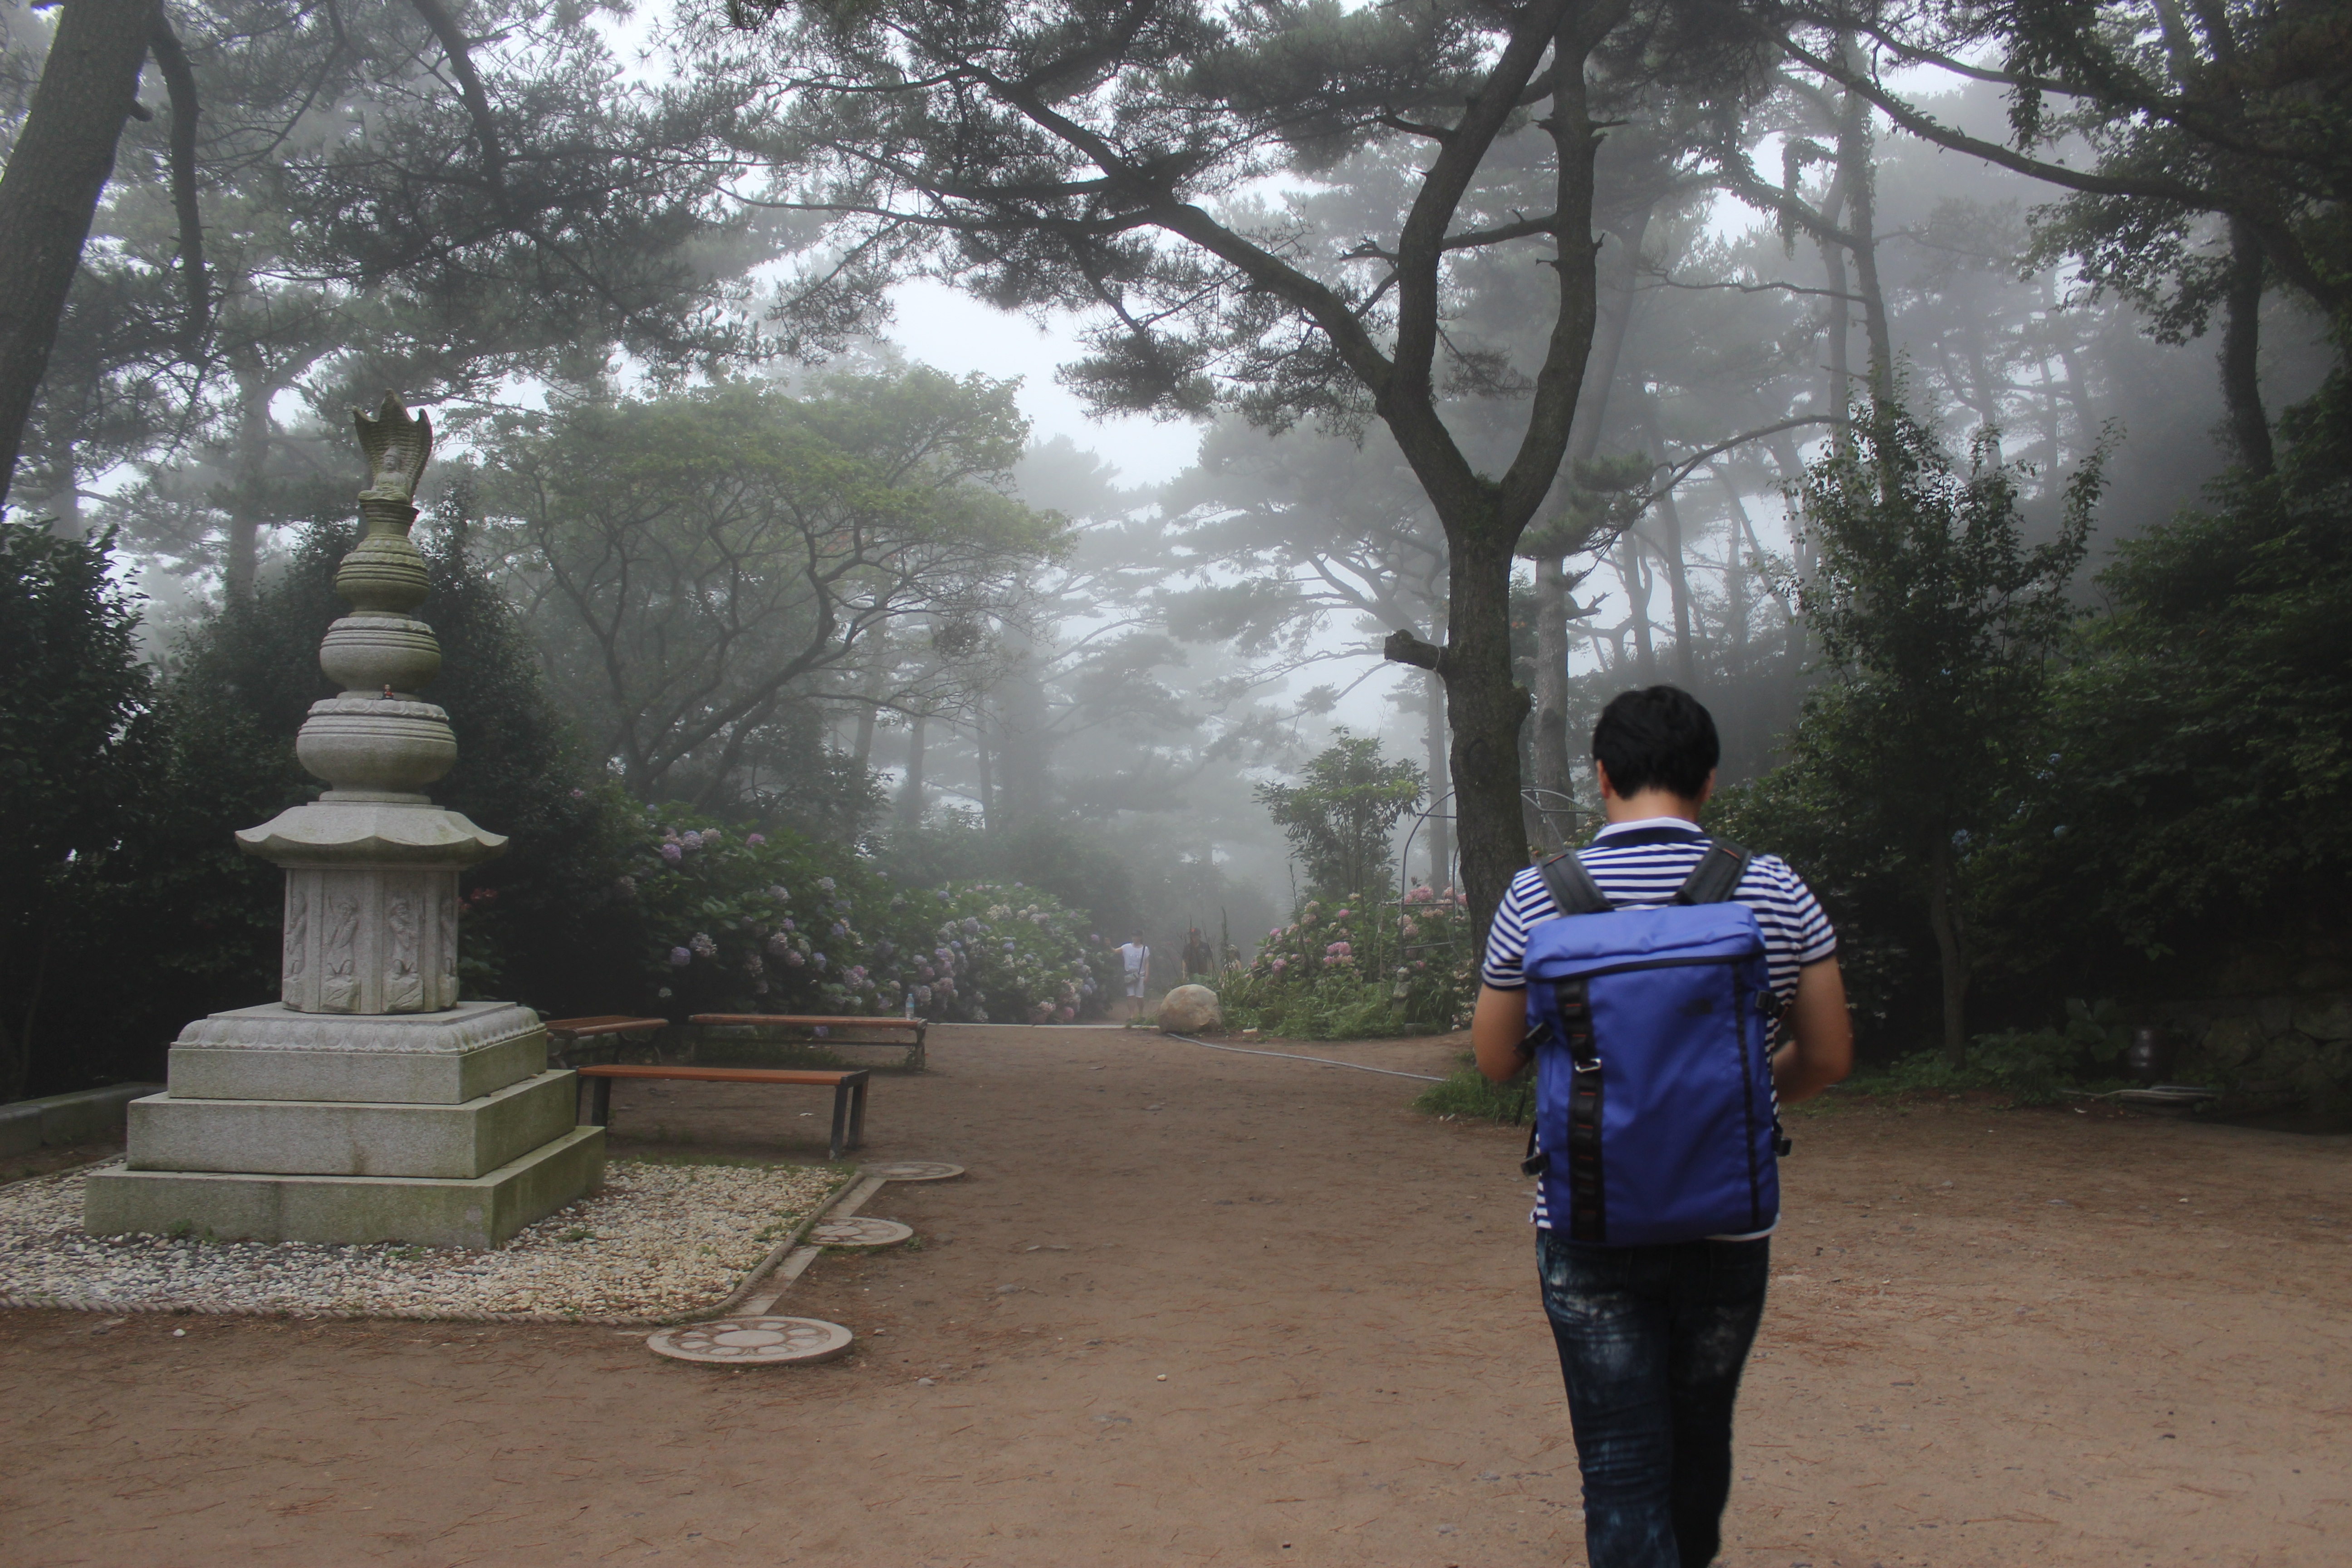
landscape, fog, dawn, travel, temple, quiet, busan